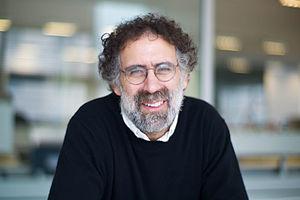
Mitchel Resnick, né le 12 juin 1956, est un chercheur américain.